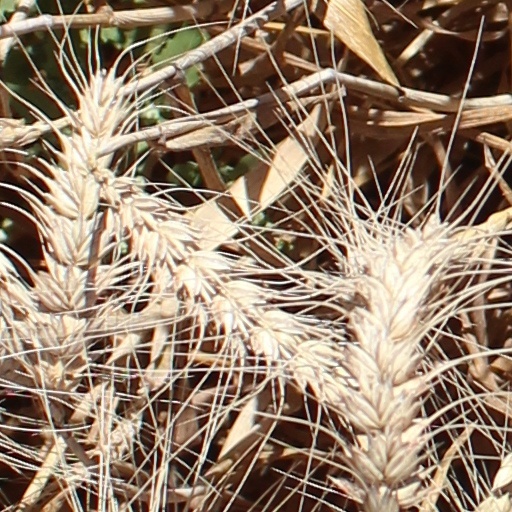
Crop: wheat